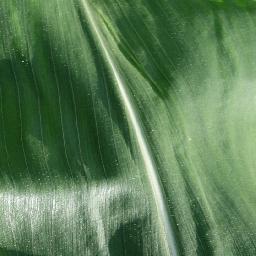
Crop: corn
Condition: (maize)_healthy